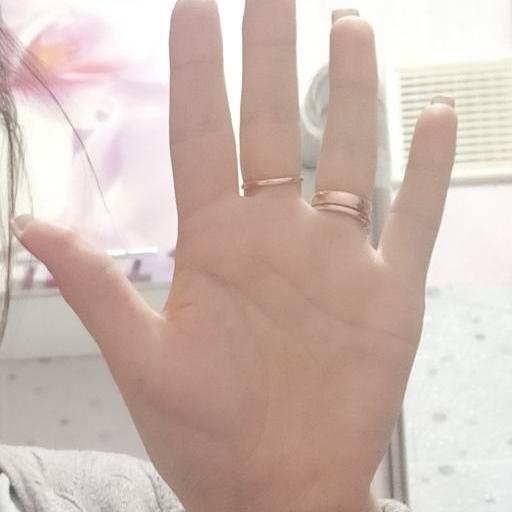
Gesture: palm